Tim Solobay

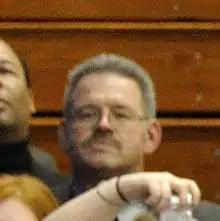
Pennsylvania Senator Tim Solobay at a 2008 Barack Obama rally

Timothy J. Solobay (born March 20, 1956) is a Pennsylvania politician who served as the Fire Commissioner of Pennsylvania from 2015 to 2017. A Democrat, he previously served as a member of the Pennsylvania State Senate.